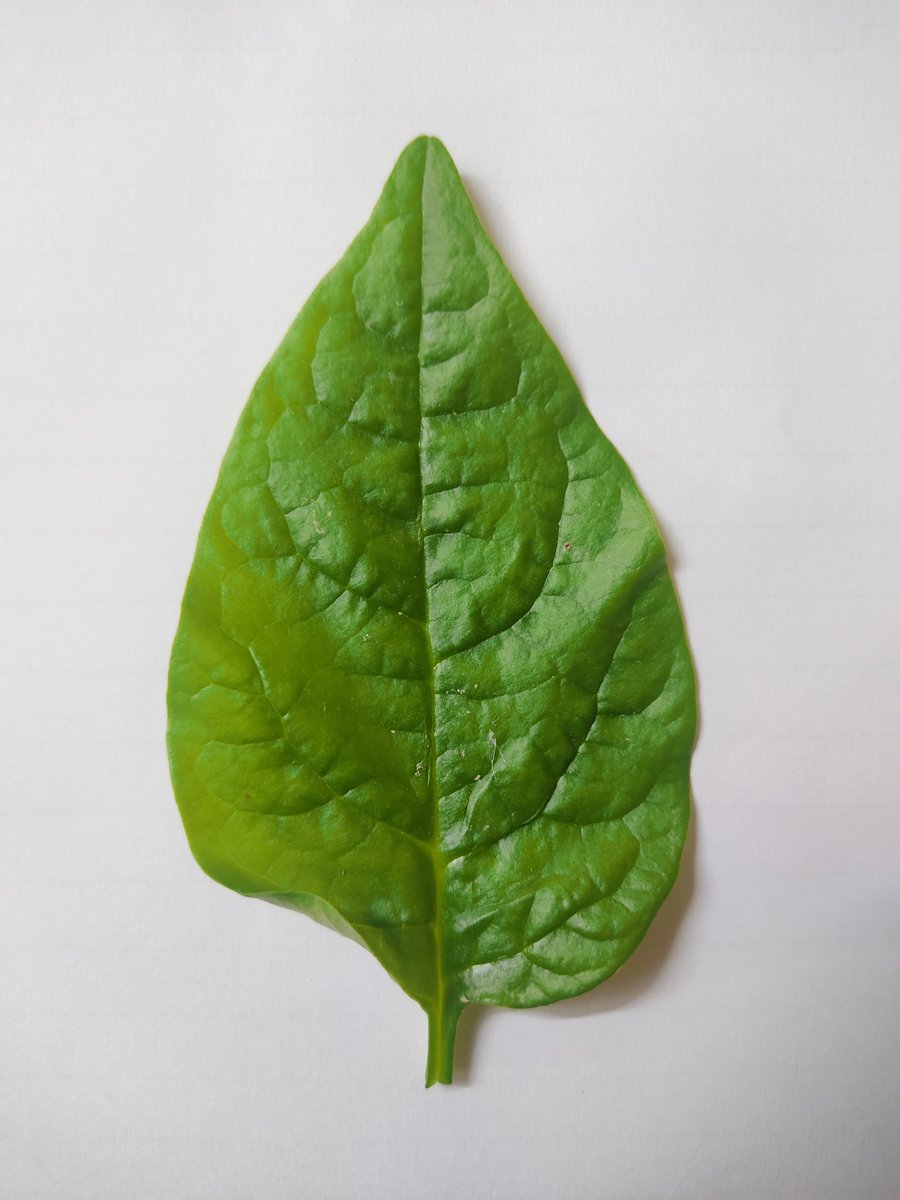
Label: Healthy-Leaf